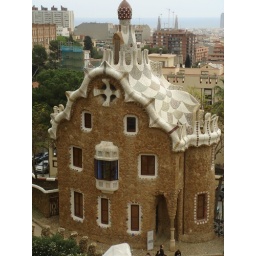
One of the houses at Park Guell (designed by Gaudi)...reminds me of a cool gingerbread house